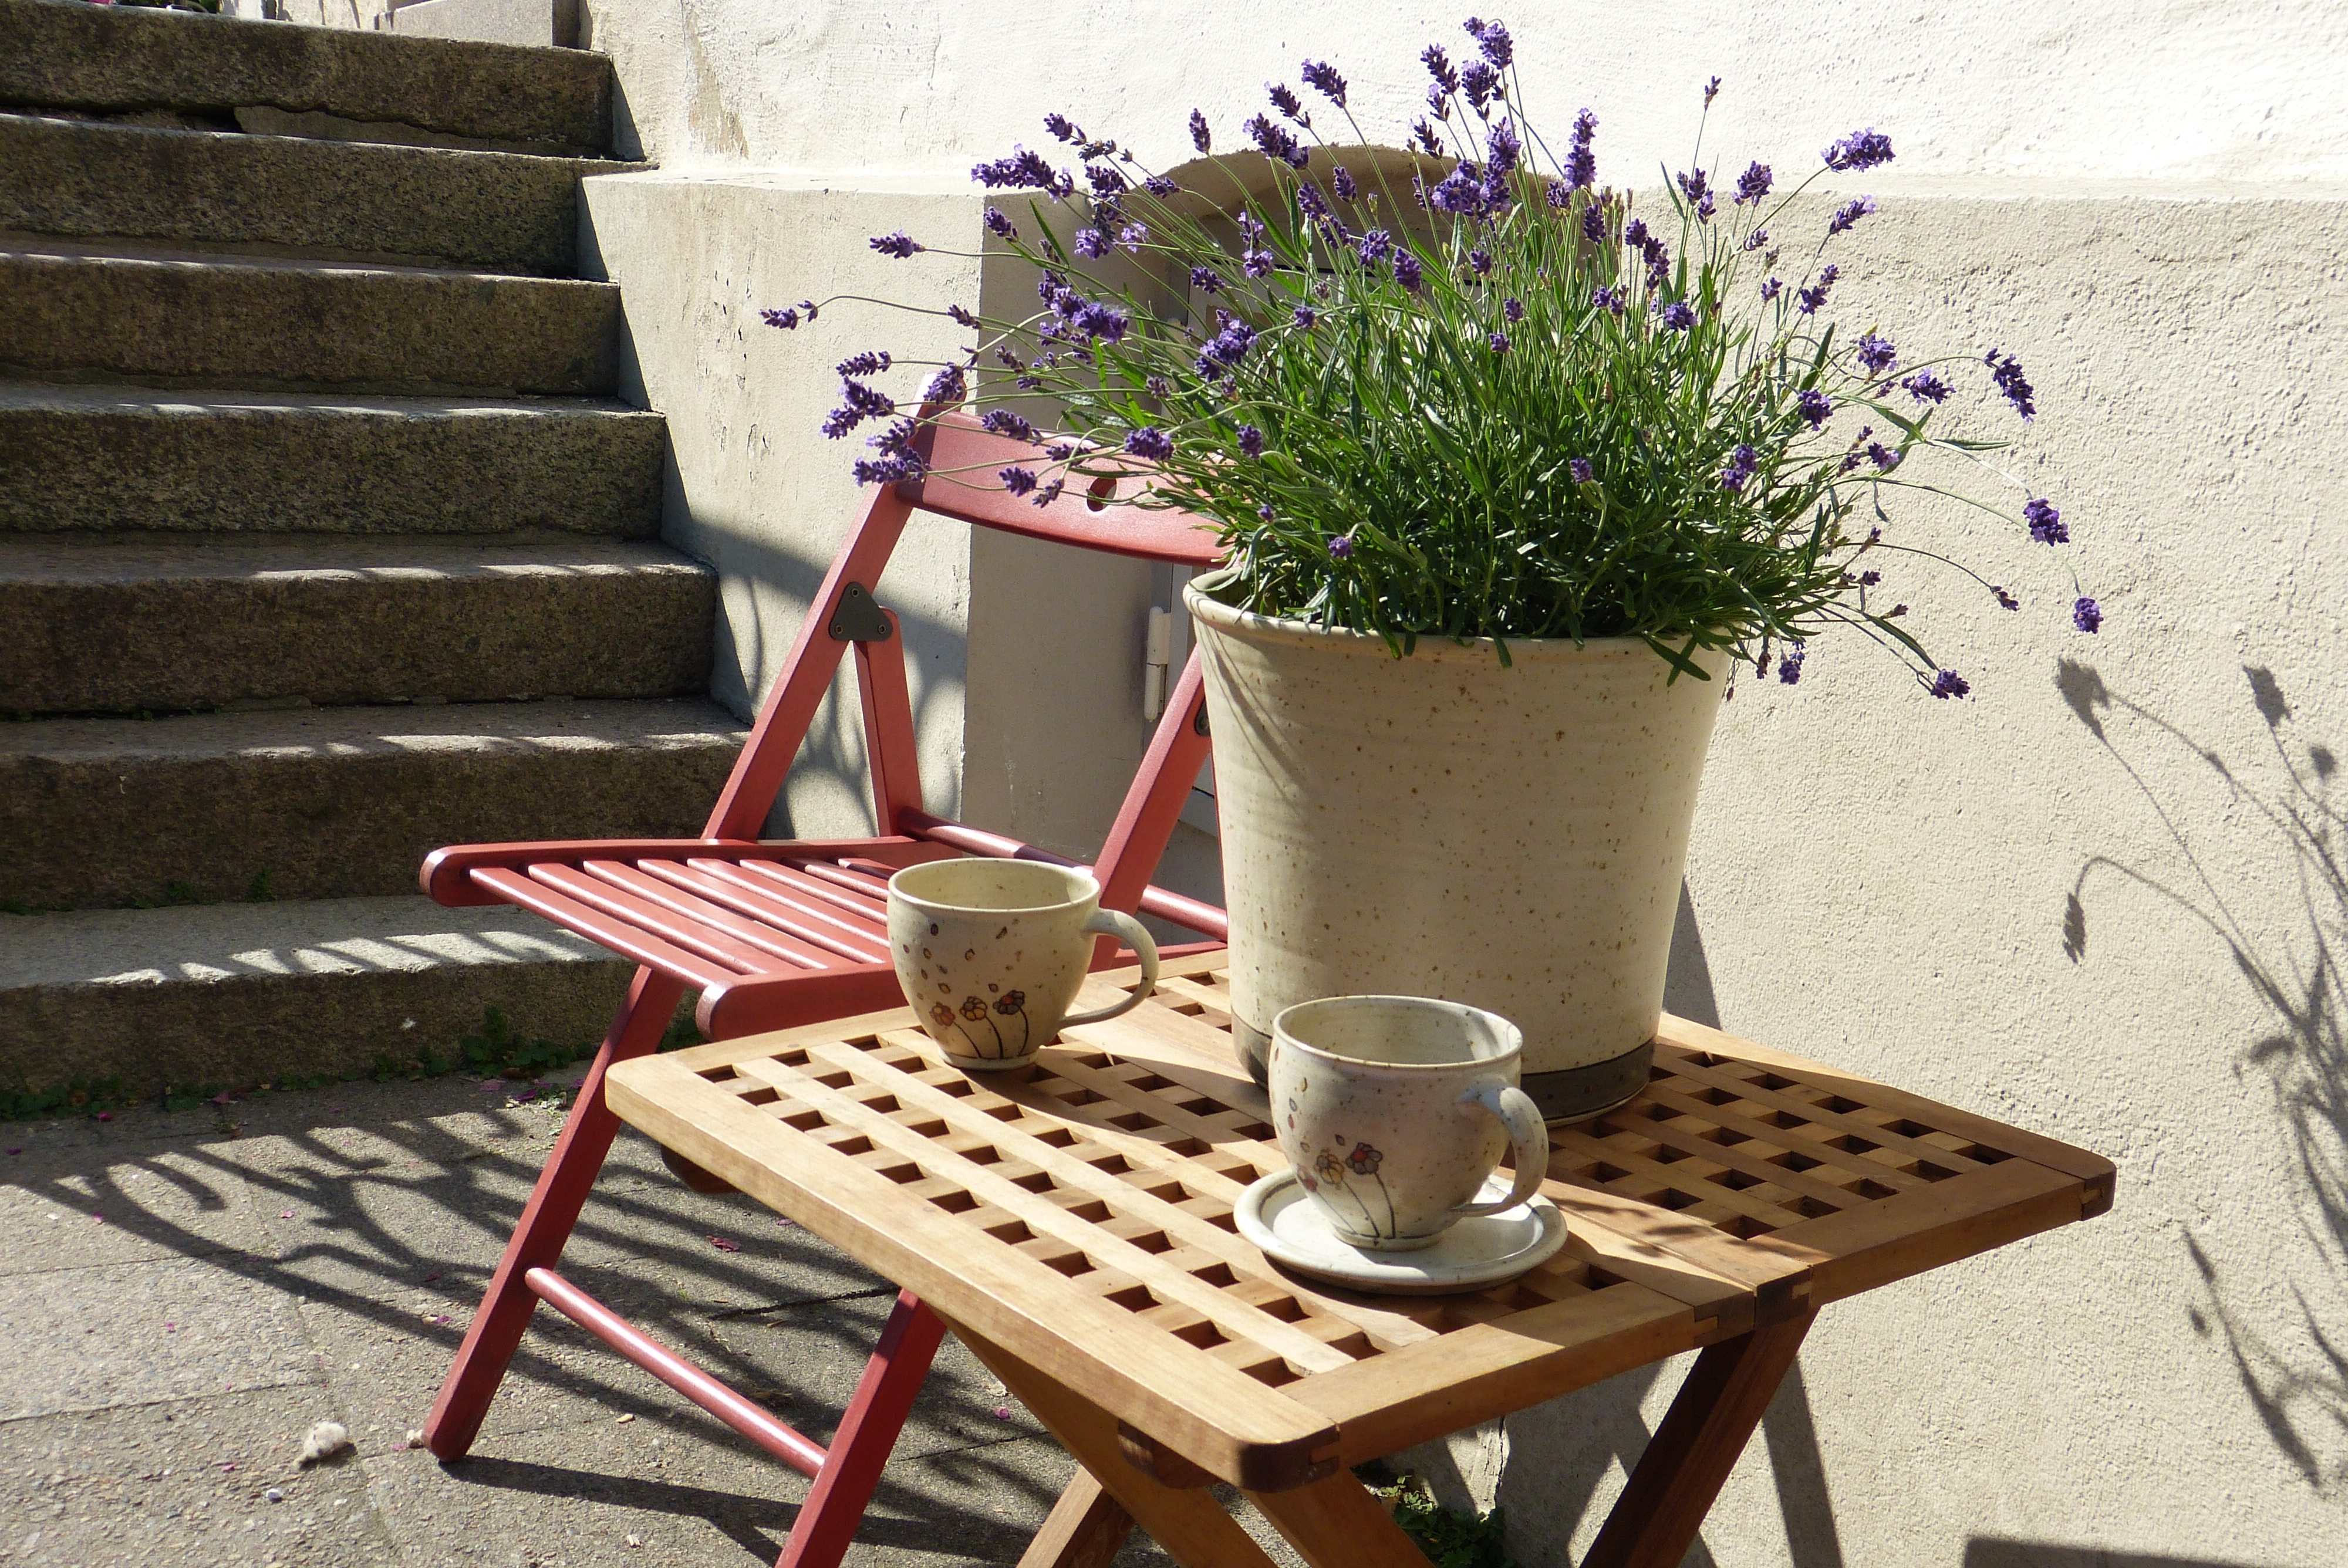
table, sun, flower, chair, cup, red, shadow, rest, furniture, still life, lavender, wooden table, art, stairs, idyll, friedrichstadt